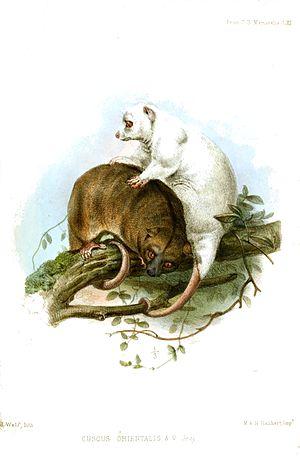
Le couscous gris est une espèce de marsupial de la famille des Phalangeridae qui se trouve en Indonésie, Papouasie-Nouvelle-Guinée et les îles Salomon.